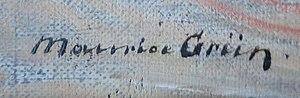
Maurice Grün est né à Réval, Empire russe le 7 février 1870 et mort à Paris le 20 janvier 1947. Il est un peintre russe, naturalisé français le 15 juin 1910.